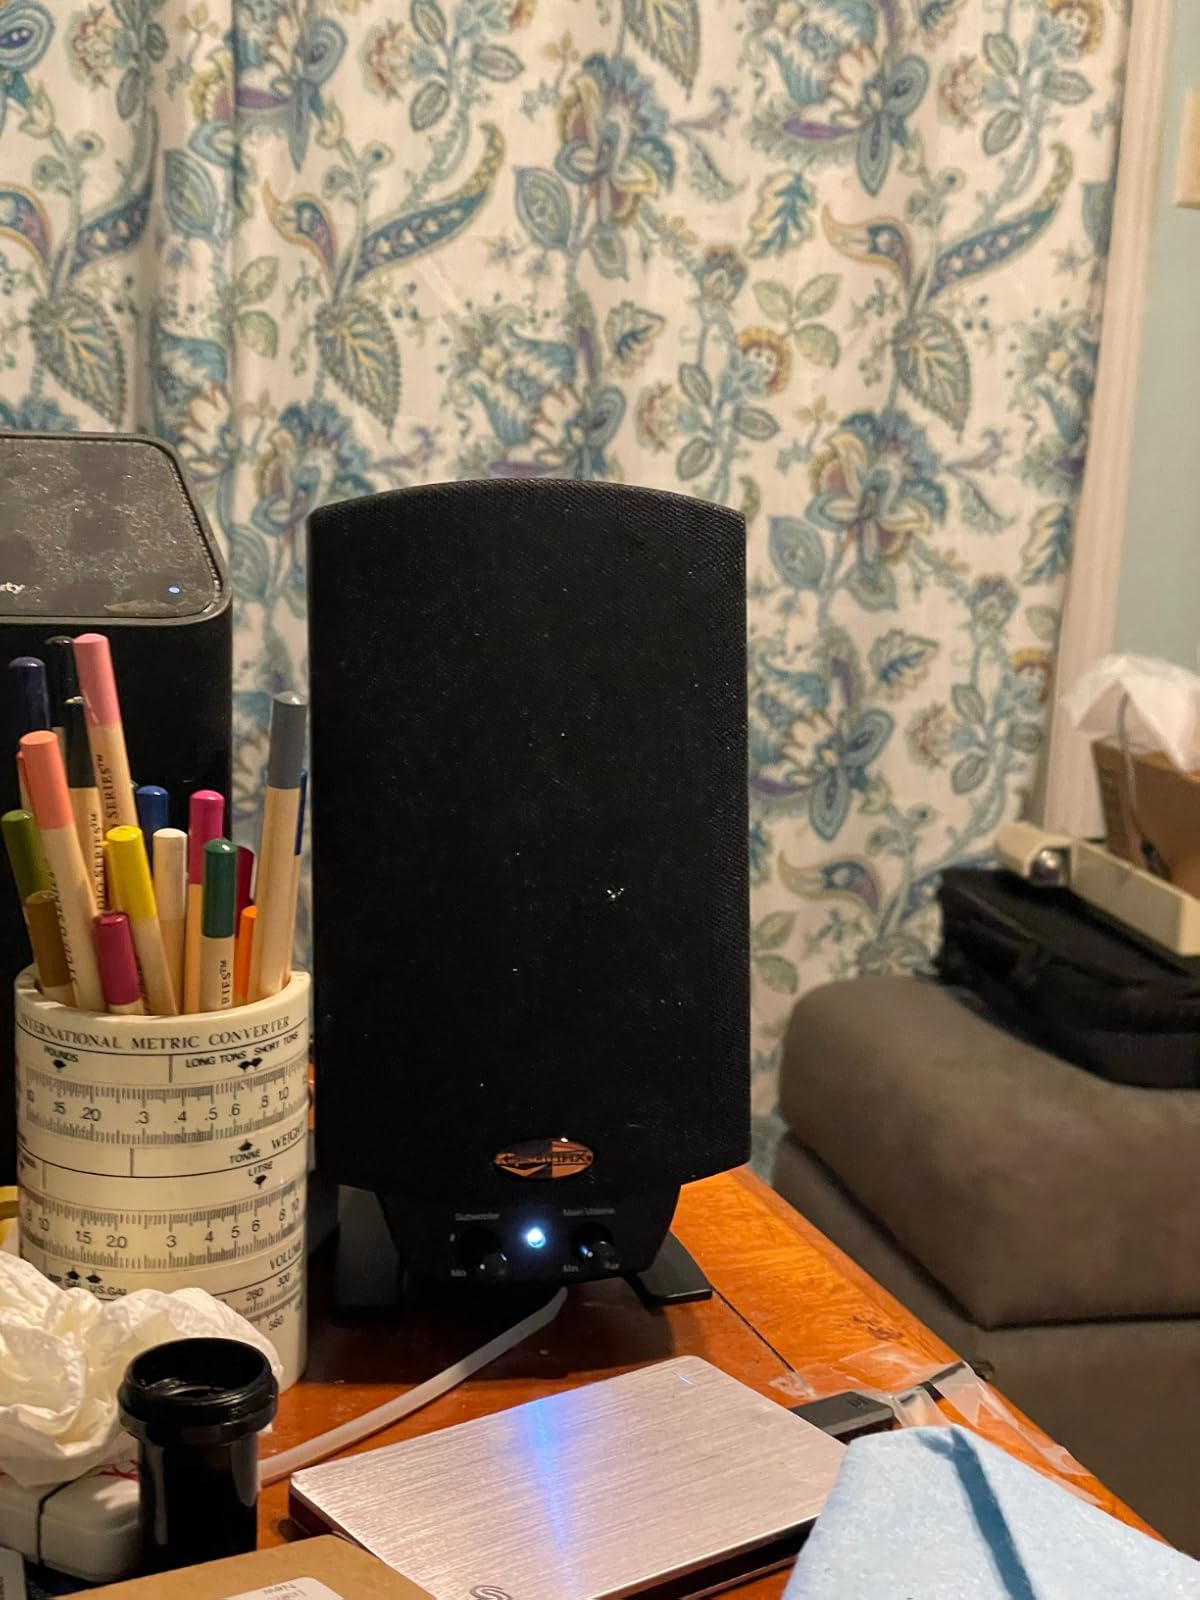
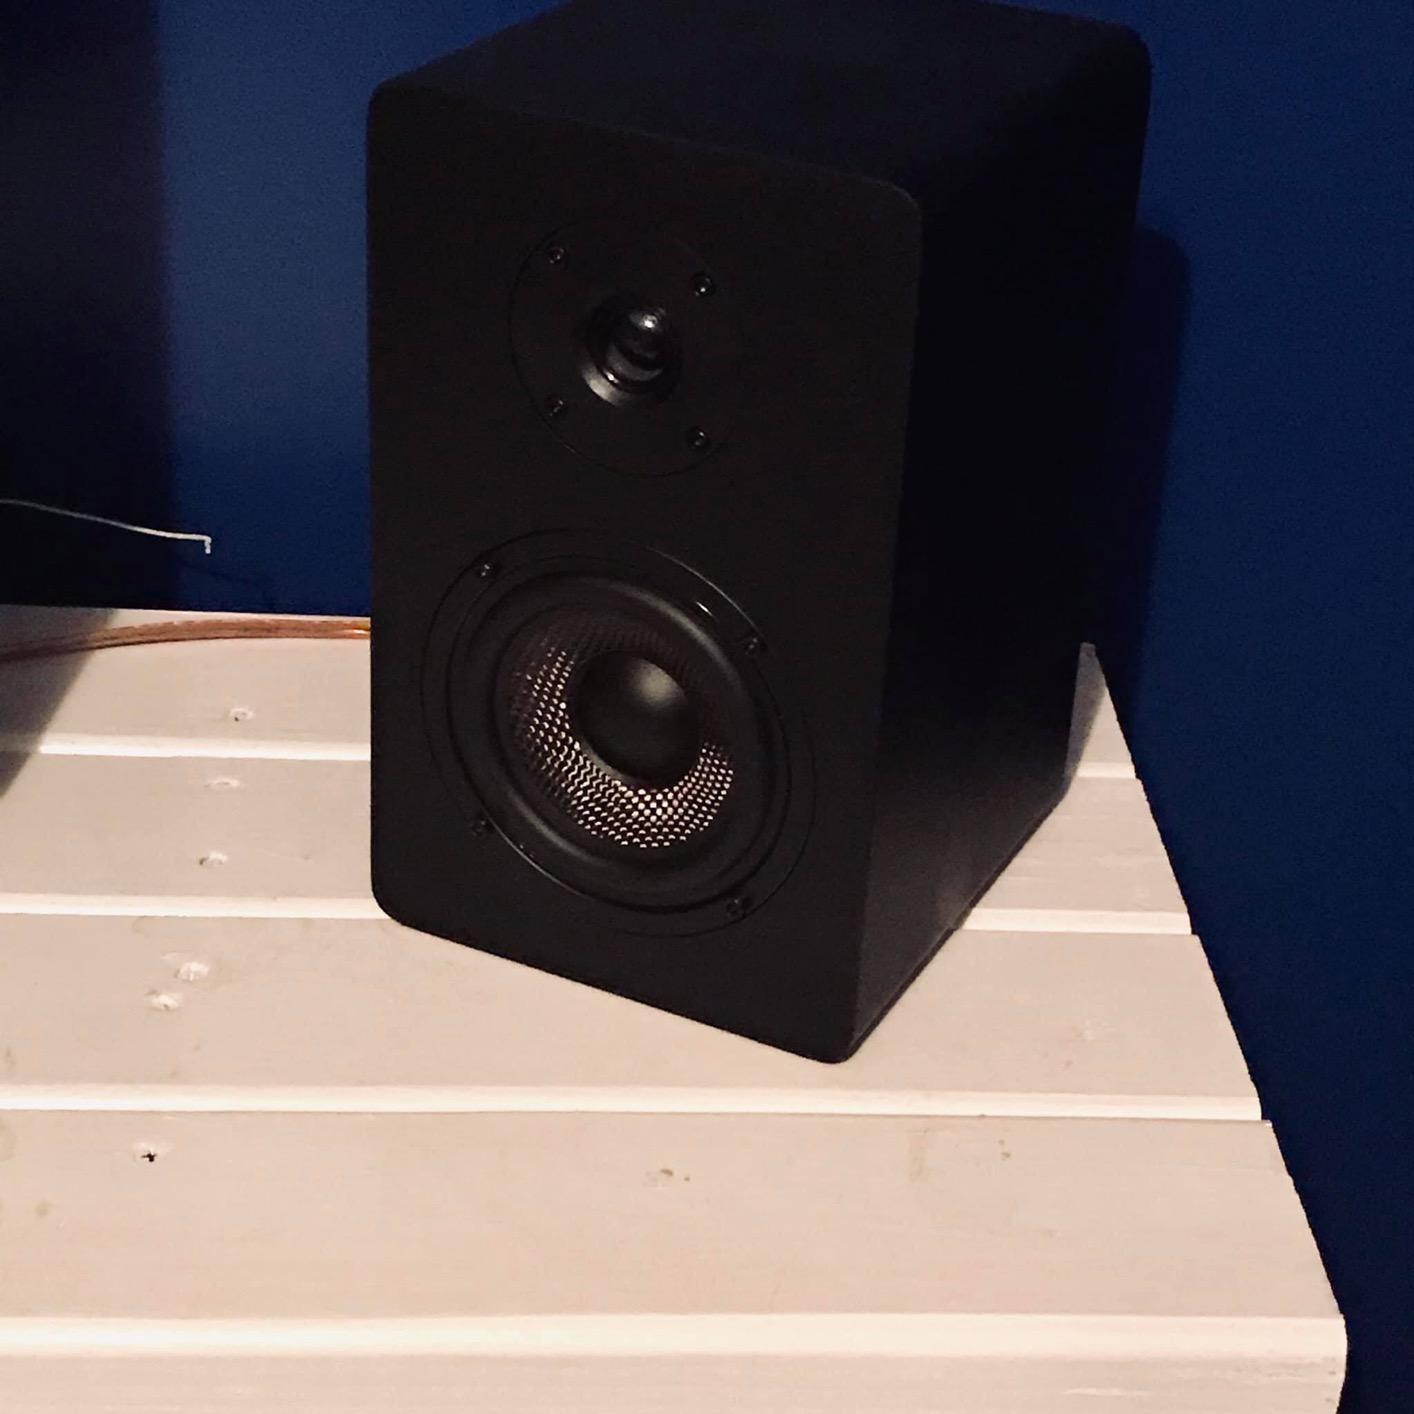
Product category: speaker
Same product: no